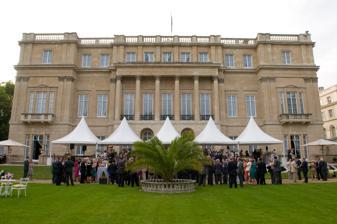
Building: Lancaster House
Country: United Kingdom
Year built: 1840
Mansion in St James's, West End of London "Stafford House" redirects here. For other uses, see Stafford House (disambiguation) . For the branches of the royal House of Plantagenet, see House of Lancaster and House of York . Lancaster House General information Architectural style Neo-classical Location St James's London , SW1 United Kingdom Coordinates 51°30′14″N 0°8′21″W / 51.50389°N 0.13917°W / 51.50389; -0.13917 Current tenants Foreign, Commonwealth and Development Office Construction started 1825 Completed 1840 ; 185 years ago ( 1840 ) Owner HM Government Technical details Floor count Three (plus basement) Design and construction Architect(s) Benjamin Dean Wyatt (interior and exterior) Sir Charles Barry (interior) Sir Robert Smirke (interior) References Listed Building – Grade I Official name Lancaster House Designated 5 February 1970 Reference no. 1236546 The central hall and principal staircase of Lancaster House by Joseph Nash , 1850 A plan of the principal floor in 1827. Only minor alterations have been made to the layout of this storey since then. Lancaster House (originally known as York House and then Stafford House ) is a mansion on The Mall in the St James's district in the West End of London . Adjacent to The Green Park , it is next to Clarence House and St James's Palace , as much of the site was once part of the palace grounds. Initially planned for Prince Frederick, Duke of York and Albany , it was ultimately completed by the Duke of Sutherland , then Marquess of Stafford, as an aristocratic townhouse in the early 19th century, and known for its lavish interiors. Gifted to the government in the early 20th century, it houses the government's wine cellars and was home to the London Museum until World War II.  Now used for diplomatic receptions and related functions by the Foreign Office , it is a historic Grade I listed building , and its interiors are sometimes used in films or television as a stand in for Buckingham Palace . History Construction of the house commenced in 1825 for the Duke of York and Albany , the second son of King George III , and it was initially known as York House. Sir Robert Smirke was originally hired to design the house, until under the influence of the Duke's mistress the Duchess of Rutland, he was replaced by Benjamin Dean Wyatt who mainly designed the exterior. The house was only a shell by the time of the death of the Duke in 1827. It is constructed from Bath stone , in a neo-classical style . The lease of the house was purchased by the 2nd Marquess of Stafford (later 1st Duke of Sutherland ) and was under his direction that it was completed in 1838. It was known as Stafford House for almost a century. The completed building was three floors in height, the State rooms being on the first floor or piano nobile , family living rooms on the ground floor and family bedrooms on the second floor. There was also a basement containing service rooms and wine cellar. The interior, featured an imperial staircase which was designed by Sir Charles Barry , as well Louis XIV Style rooms which were lavishly decorated. The Sutherlands’ liberal politics and love of the arts attracted many distinguished guests, including factory reformer the Earl of Shaftesbury , anti-slavery author Harriet Beecher Stowe and Italian revolutionary leader Giuseppe Garibaldi . Chopin gave a recital there in 1848 in the presence of Queen Victoria . Queen Victoria is said to have remarked to the 2nd Duchess of Sutherland on arriving at Stafford House, "I have come from my House to your Palace." With its ornate decoration and the dramatic sweep of the great staircase, the Grand Hall is a magnificent introduction to one of the finest town houses in London. In 1877 the House became the eponymous home of the Stafford House Committee for the Relief of Sick and Wounded Turkish Soldiers, formed by the 3rd Duke to aid Ottoman refugees and wounded during the Russo-Turkish War . The house went out of royal favour after the 3rd Duchess died, in 1888 and her husband married his mistress within months. In 1912 the lease was purchased by the Lancastrian industrialist and philanthropist Sir William Lever, 1st Baronet (later 1st Viscount Leverhulme) who renamed it in honour of his native county of Lancashire and presented it to the nation in the following year. Since 1922 the building has housed the Government Wine Cellar , and, from 1924 until shortly after the Second World War , the house was the home of the London Museum . The allied government's European Advisory Commission on the political and social future of Europe after the Second World War met here throughout 1944 and into 1945. In January 1947 a special envoy meeting on affairs concerning occupied Austria was hosted here. The year 1956, the house saw the signing of the agreement of independence for Malaya . In 1961, South Africa affirmed its intention to become a republic, inside the Commonwealth. In 1979 it was the scene of the Lancaster House Agreement , which led to the independence of Rhodesia , now Zimbabwe , from the United Kingdom . The house was the venue for the 10th G7 summit in 1984 and the 17th G7 summit in 1991. A new 35-foot-long table was built for the Long Gallery, where the main negotiating sessions were planned in 1991. Prime Minister Theresa May gave a speech at Lancaster House in January 2017 outlining Britain's intended future relationship with the European Union following the 2016 United Kingdom European Union membership referendum which resulted in a vote to leave. The speech is commonly referred to in the media, and in political discourse, as the "Lancaster House speech". In popular culture Winston Churchill commented that towards the end of the 19th century, "glittering parties at Lansdowne House , Devonshire House or Stafford House (Lancaster House) comprised all the elements which made a gay and splendid social circle in close relation to the business of Parliament, the hierarchies of the Army and Navy, and the policy of the State". Lancaster House has been extensively used as a filming location. It has stood in for Buckingham Palace at least six times in film and television: for the comedy film King Ralph (1991), the mystery adventure film National Treasure: Book of Secrets (2007), the historical drama film The Young Victoria (2009), the historical drama film The King's Speech (2010), and the 2013 Christmas special for Downton Abbey , when Rose is presented to the King and Queen during the London Season . Lancaster House reprised its role as Buckingham Palace for the Netflix series The Crown . The interior was used to represent the Winter Palace in St. Petersburg for the 1981 film Reds . It also appears as the house of Lady Bracknell in the comedy of manners film The Importance of Being Earnest (2002), and as the site of a masquerade ball in the Merchant-Ivory film The Golden Bowl (2000). See also The Lancaster House Conferences The Lancaster House Treaties The Lancaster House Agreement The Government Wine Cellar References